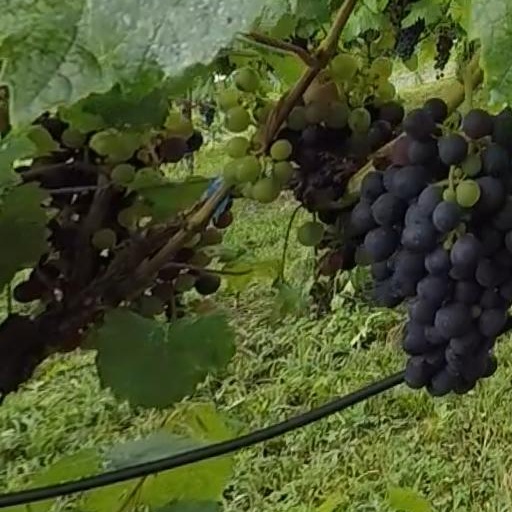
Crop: grape